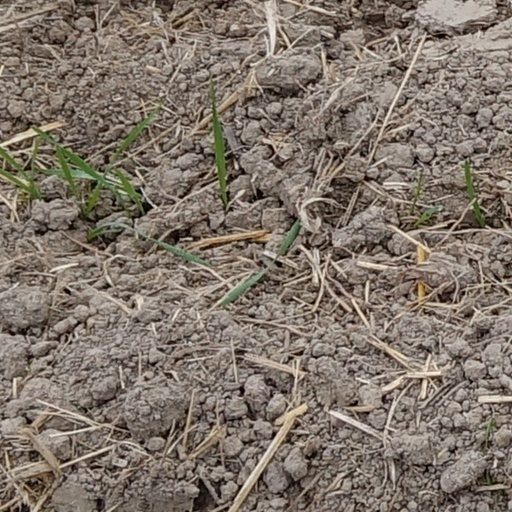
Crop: wheat